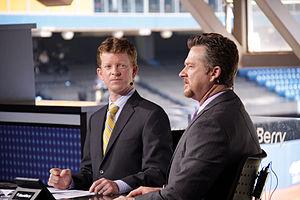
Gregory Owen Zaun, dit Gregg Zaun, né le 14 avril 1971 à Glendale, est un joueur américain de baseball ayant évolué en Ligue majeure de baseball de 1995 à 2010 à la position de receveur.